BBC National Orchestra of Wales

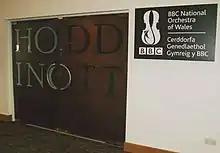
Entrance to the BBC Hoddinott Hall

The precursor ensemble of the BBC NOW was the Cardiff Station Orchestra, which was founded in 1924 and had developed into the National Orchestra of Wales by 1928. Funding problems resulted in the disbandment of this orchestra in 1931. In 1935, the BBC Welsh Orchestra was established as a 20-member ensemble, but the orchestra was dissolved with the advent of the Second World War in 1939. After the war, the BBC Welsh Orchestra was revived as a 31-member ensemble, with Mansel Thomas as its first principal conductor. In 1947, the BBC Welsh Chorus was founded as the affiliate chorus of the orchestra. The orchestra's ensemble size increased steadily, reaching 44 musicians in the 1960–1961 season, 60 musicians in 1974, and 66 musicians in 1976, when the orchestra's name was changed to the BBC Welsh Symphony Orchestra. It reached a full symphonic complement of 88 players in 1987 before being reduced to its current level of 78 players in 2014 as part of BBC savings delivered by Director at the time, Michael Garvey, who also made reductions to the administrative and management team through redundancies. In the 1970s, a new chorus to supplant the former BBC Welsh Chorus, the BBC Welsh Choral Society, was established. In 1993, the orchestra was renamed the BBC National Orchestra of Wales, to reflect more suitably its special role as both a national orchestra and a BBC Performing Group. In parallel, the chorus was renamed the BBC National Chorus of Wales. Both the orchestra and the chorus engage in outreach work through their Education and Community Outreach department, which creates access to the players and singers for Welsh schools, groups, communities and musicians of all abilities.